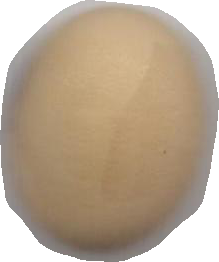
Variety: Anjasmoro